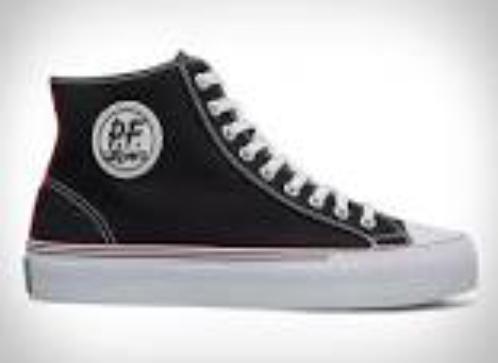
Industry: Clothes